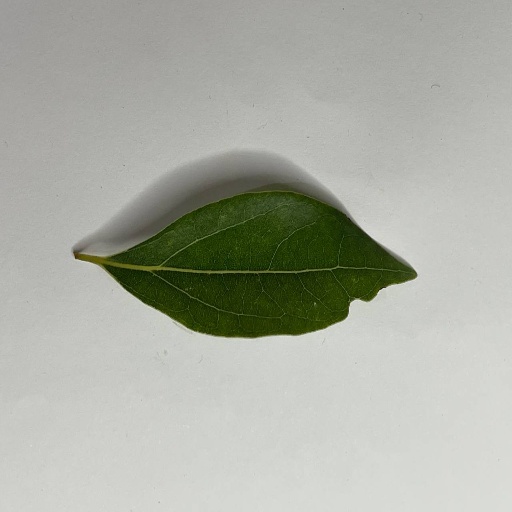
Species: Camphor
Leaf condition: Healthy Leaf